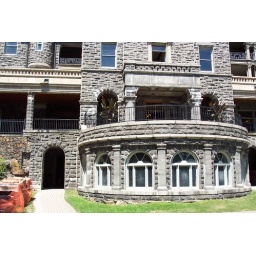
The round room is the indoor swimming pool which is below ground level.